The Residency, Alice Springs

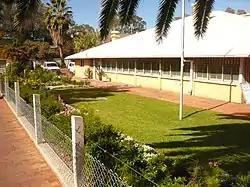
A view of the Parsons Street side of The Residency, 2007

The Residency holds significance for the people of Alice Springs as a tangible symbol of their brief legislative independence from the rest of the Northern Territory. It also provided a hub of social and cultural activities for the local residents.